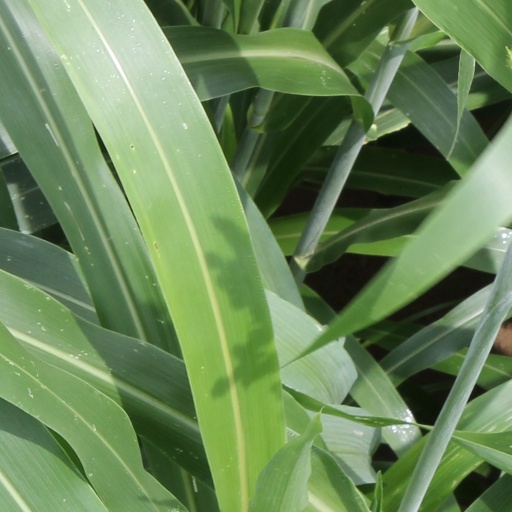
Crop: sorghum